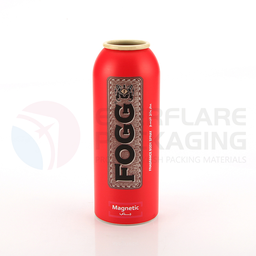
Label: metal